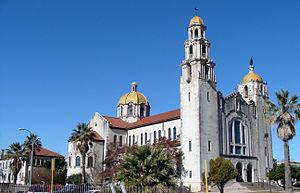
La Basilique du National Shrine of the Little Flower est un édifice religieux situé à San Antonio au Texas.